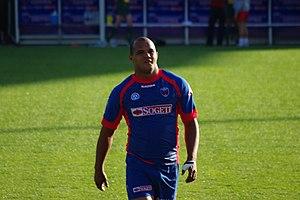
Wylie Human, ailier du FC Grenoble rugby.
La saison 2009-2010 du Football Club auscitain voit le FC Auch jouer en Pro D2.
Le Championnat de France de rugby à XV de 2ᵉ division 2009-10 ou Pro D2 2009-2010 se déroule 29 août 2009 au 23 mai 2010. La compétition débute par une phase régulière organisée en matchs aller-retour à l'issue de laquelle l'équipe classée première est directement promue dans le Top 14. Les équipes classées de la seconde à la cinquième place s'affrontent ensuite dans une phase de play-off à deux tours dont le vainqueur obtient le second ticket pour la montée en première division. Enfin, les équipes classées aux deux dernières place sont reléguées en Fédérale 1.
Cette page présente le récit de la saison 2009-2010 du Football club de Grenoble rugby. Au cours de celle-ci, le club finit en 6ᵉ position de la phase régulière, ratant les demi-finales alors qu'il compte autant de points au classement que la Section paloise. De façon symbolique, le FC Grenoble perd sa place qualificative de 5ᵉ lors de la 29ᵉ et dernière journée de championnat.
Wylie Human, né le 26 février 1979 à Uitenhage, est un joueur sud-africain de rugby à XV évoluant au poste d’ailier droit.